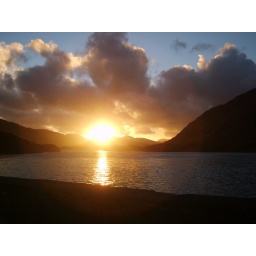
My 21st birthday, I stopped the car in the middle of the road :) Fun times.